Leslie Ronald Kay

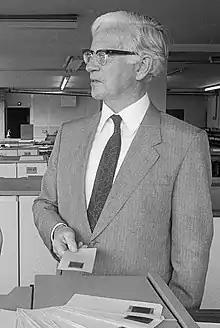
Ronald Kay is seen here holding an aperture card. Application forms were photographed onto 35mm microfilm slides, each mounted in an 80-column punched card. The holes in the card contained a summary of which universities and courses a candidate was applying to. Punched card sorters and collators were used to batch together applications for the same university and course, which were then fed into a Xerox Copyflo printer which printed the forms at high speed onto rolls of paper (at peak time in December, this used 5Km of paper daily). These were then despatched by post to the relevant institution.

Ronald Kay was responsible for admissions at Leeds University in the 1950s when he became aware that major reform was needed to handle the predicted growth in the university system. At that time Leeds was the largest University to have a centralised admissions process.